Task Force Bangon Marawi

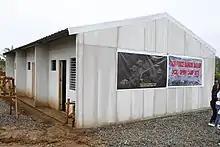
One of the temporary houses at the Barangay Sagonsongan Transitional Shelter for affected Marawi residents set up by the task force.

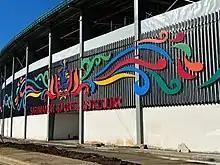
Sarimanok Sports Stadium, with the capacity of 3,700 people, was inaugurated in May 2022.

The Battle of Marawi between government forces and combined forces of the ISIL-linked Maute and Abu Sayyaf groups left the city in ruins.